Fecal–oral route

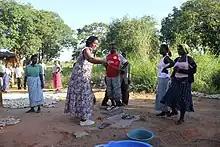
Villagers during a community-led total sanitation (CLTS) triggering exercise go to the place where meals are prepared to observe how flies are attracted to human feces and carry diseases by landing on the food (village near Lake Malawi, Malawi)

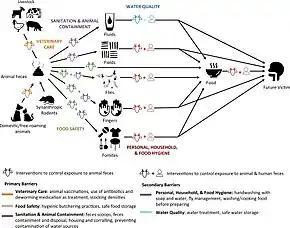
Modified F-diagram including interventions that can block human exposure to animal feces.

Although fecal–oral transmission is usually discussed as a route of transmission, it is actually a specification of the entry and exit portals of the pathogen, and can operate across several of the other routes of transmission. Fecal–oral transmission is primarily considered as an indirect contact route through contaminated food or water. However, it can also operate through direct contact with feces or contaminated body parts, such as through anal sex. It can also operate through droplet or airborne transmission through the toilet plume from contaminated toilets.